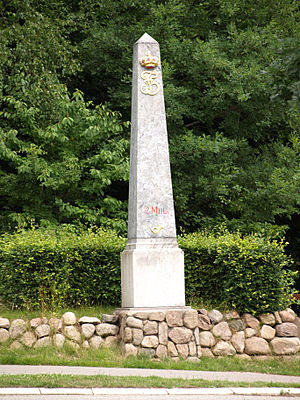
Milepæl / Milepæle i Danmark / Tiden efter Ole Rømer til 1793
Nyopførelse af milepælen på Geels Bakke på Kongevejen til København. Den blev opført 2008 efter den gamle sten på Frilandsmuseet.
Milepæl af norsk marmor på Geels Bakke. Indskriften lyder: F5 2 Miil. Af typen S.B. Restaureret i 2008.
En milepæl er en afstandsmarkering ved en vej og har været brugt mange steder i verden.